Diwan Dina Nath

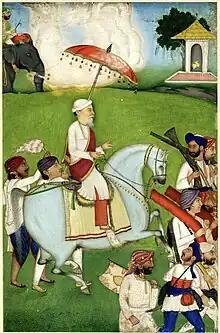
Equestrian painting of Diwan Dina Nath with his retinue and an elephant

Diwan Dina Nath (1795—1857) was an official of the durbar of the Sikh Empire who served as the privy seal and finance minister in the court of Maharaja Ranjit Singh. He was conferred the title of Raja in 1847, eight years after the death of Ranjit Singh. Following the British victory in the First Sikh War, Dina Nath was made a member of the Council of Regency under the authority of the Governor-General of the East India Company. The British conferred the title of 'Raja' on him, hoping to make him an ally. He was one of six signatories to the 1849 Treaty of Lahore, which agreed to the surrender of "The Gem called the Koh-i-noor" by the Maharaja of Lahore, the ten-year-old Dalip Singh, to the Queen of England. The signatories, on behalf of the minor Dalip Singh, endorsed the treaty in return for being permitted to retain their jagirs.